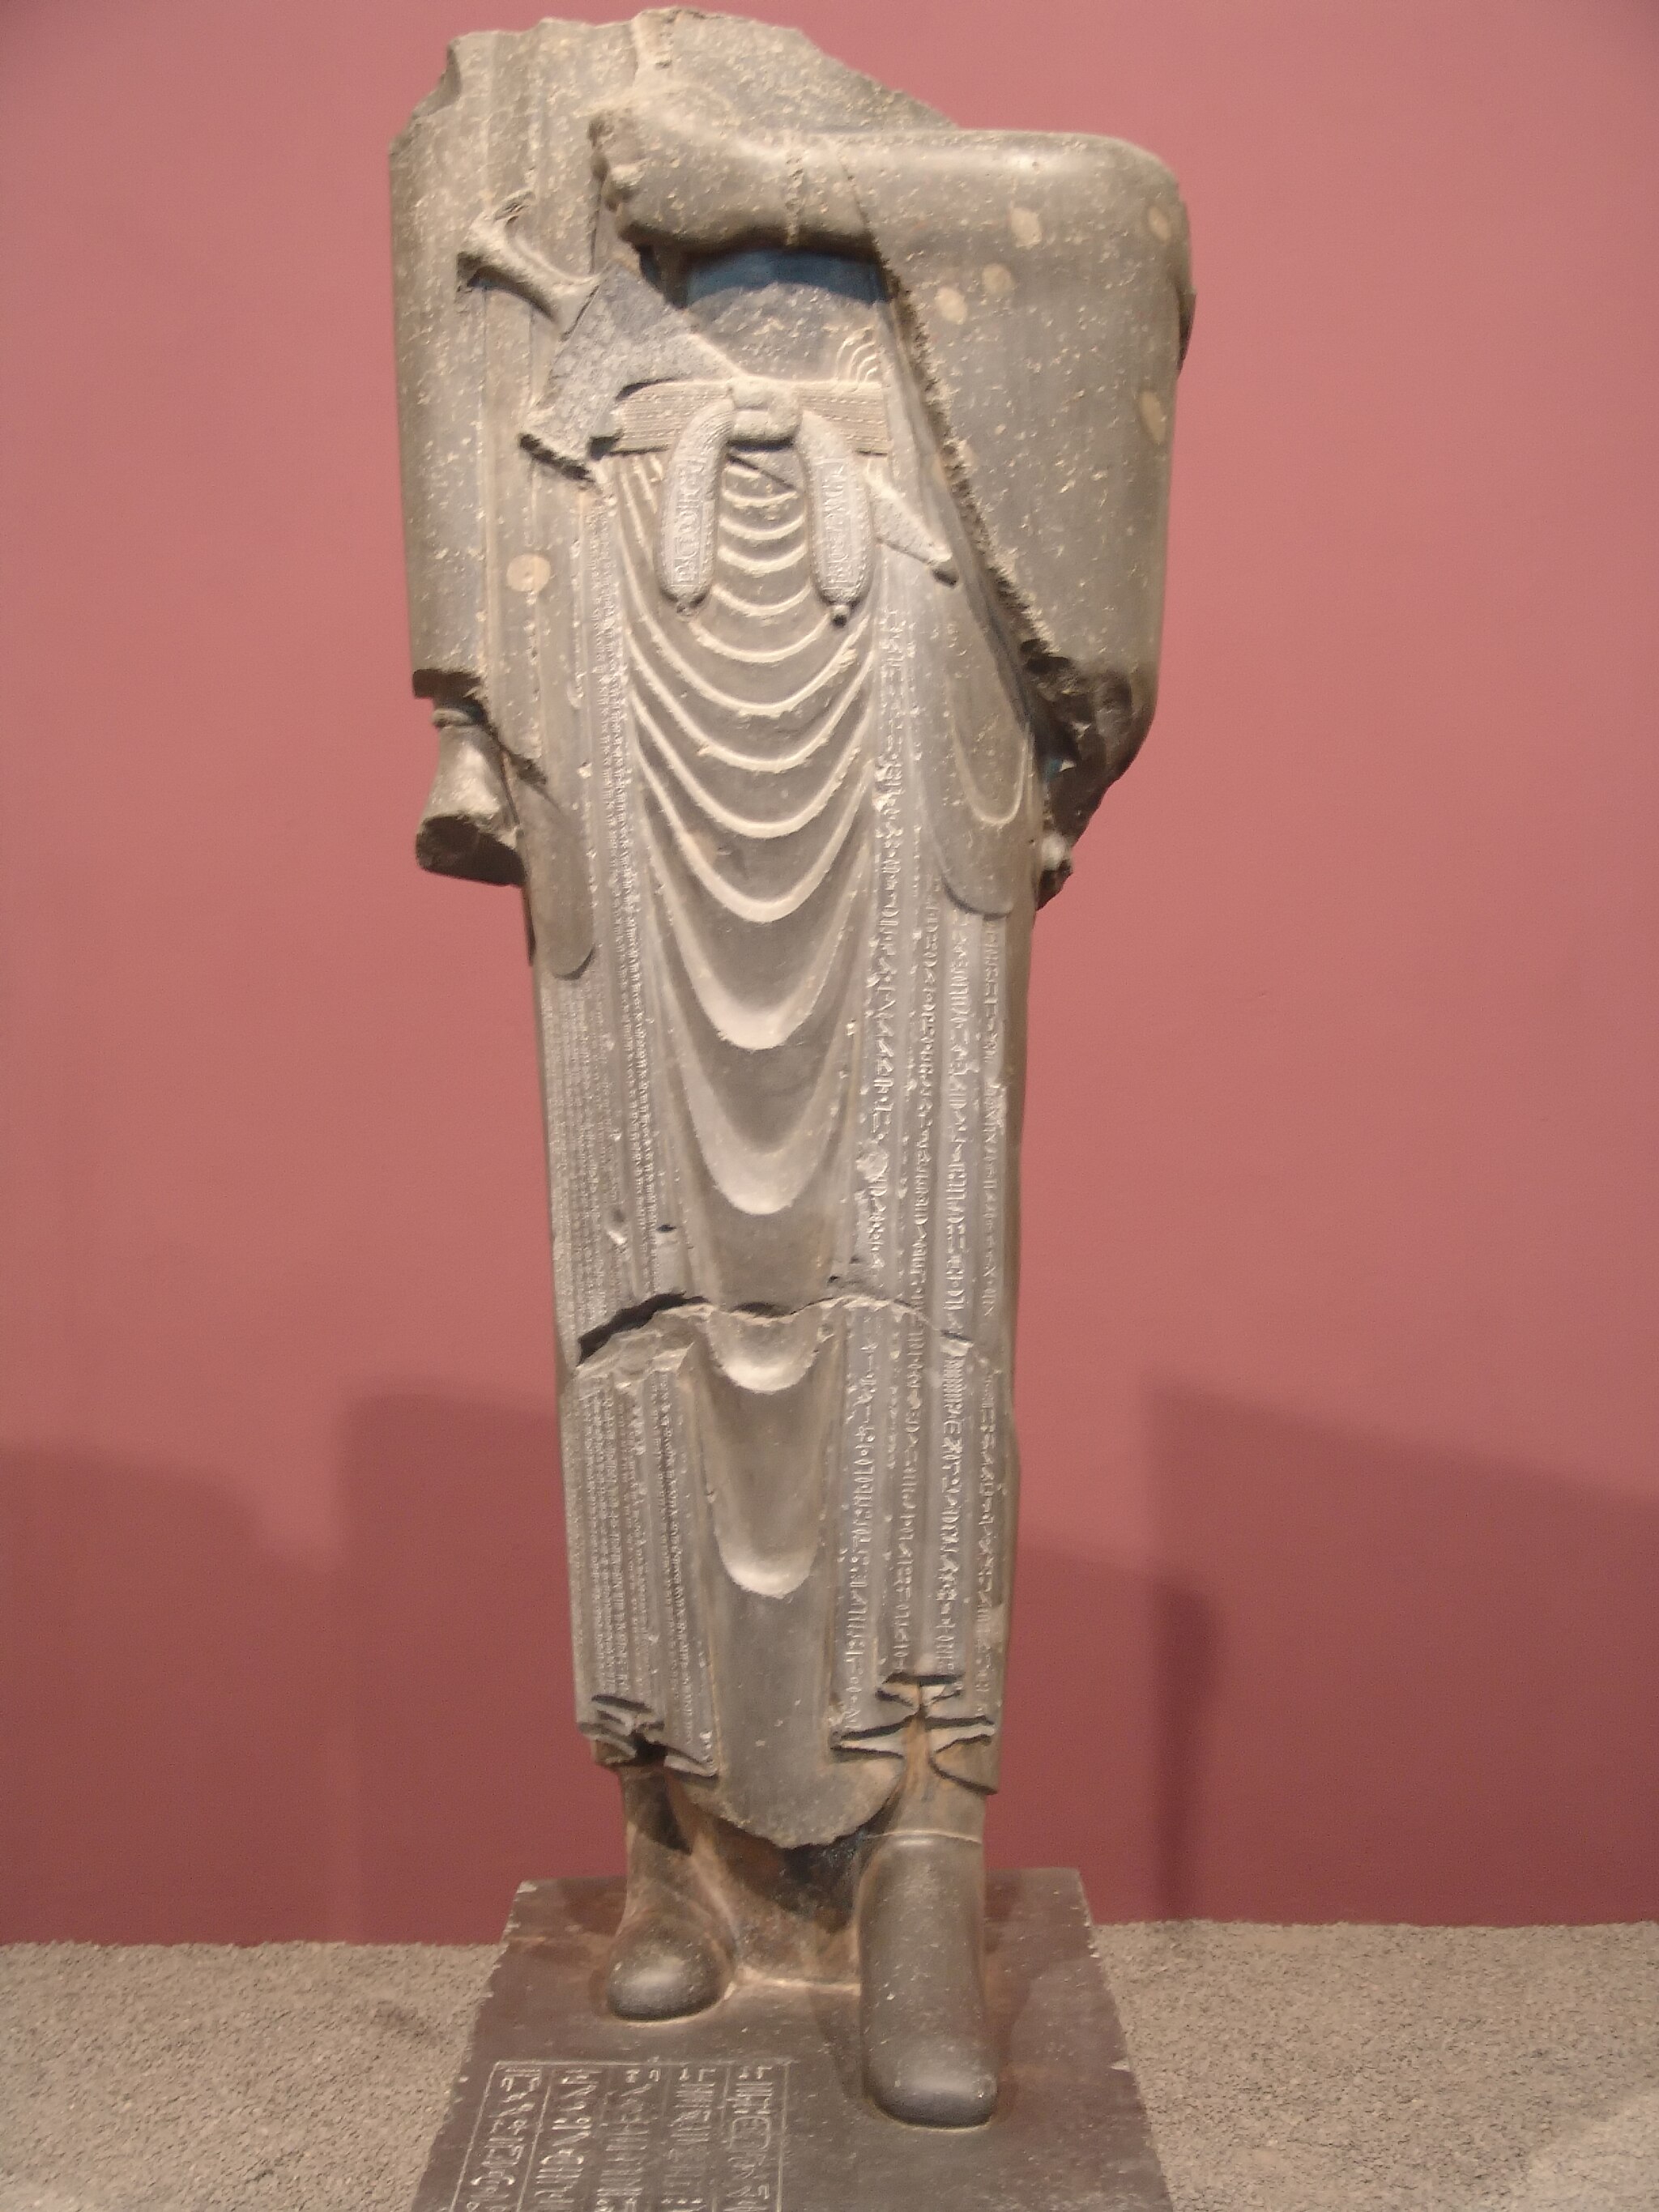
Title: National Meusem Darafsh 19
Description: مجسمهٔ داریوش بزرگ. کشف‌شده در شوش. موجود در موزهٔ ایران باستان
Date: 2012-12-11 13:42:18
Categories: GFDL, Taken with Sony DSC-F828, Statue of Darius I, License migration redundant, Self-published work, Photos by Darafsh Kaviyani